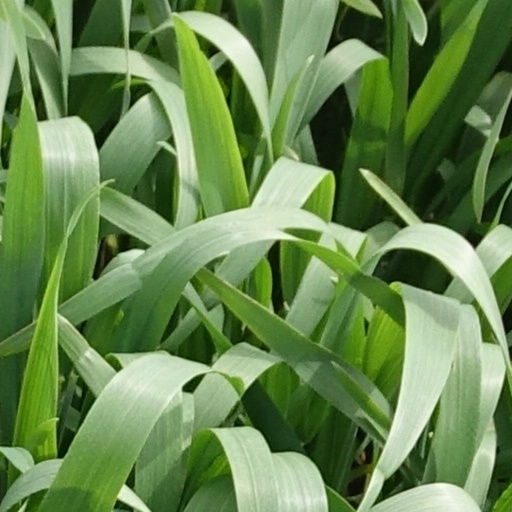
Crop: wheat